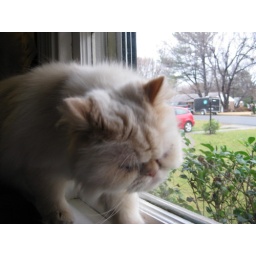
chico in my office window